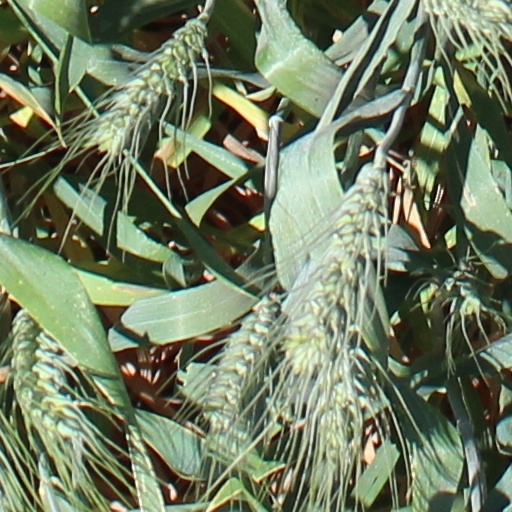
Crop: wheat